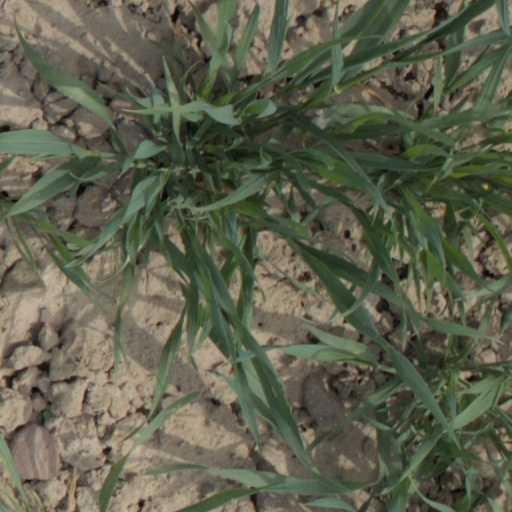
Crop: wheat